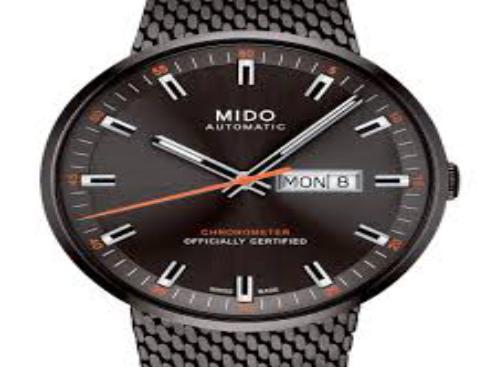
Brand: mido
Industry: Clothes